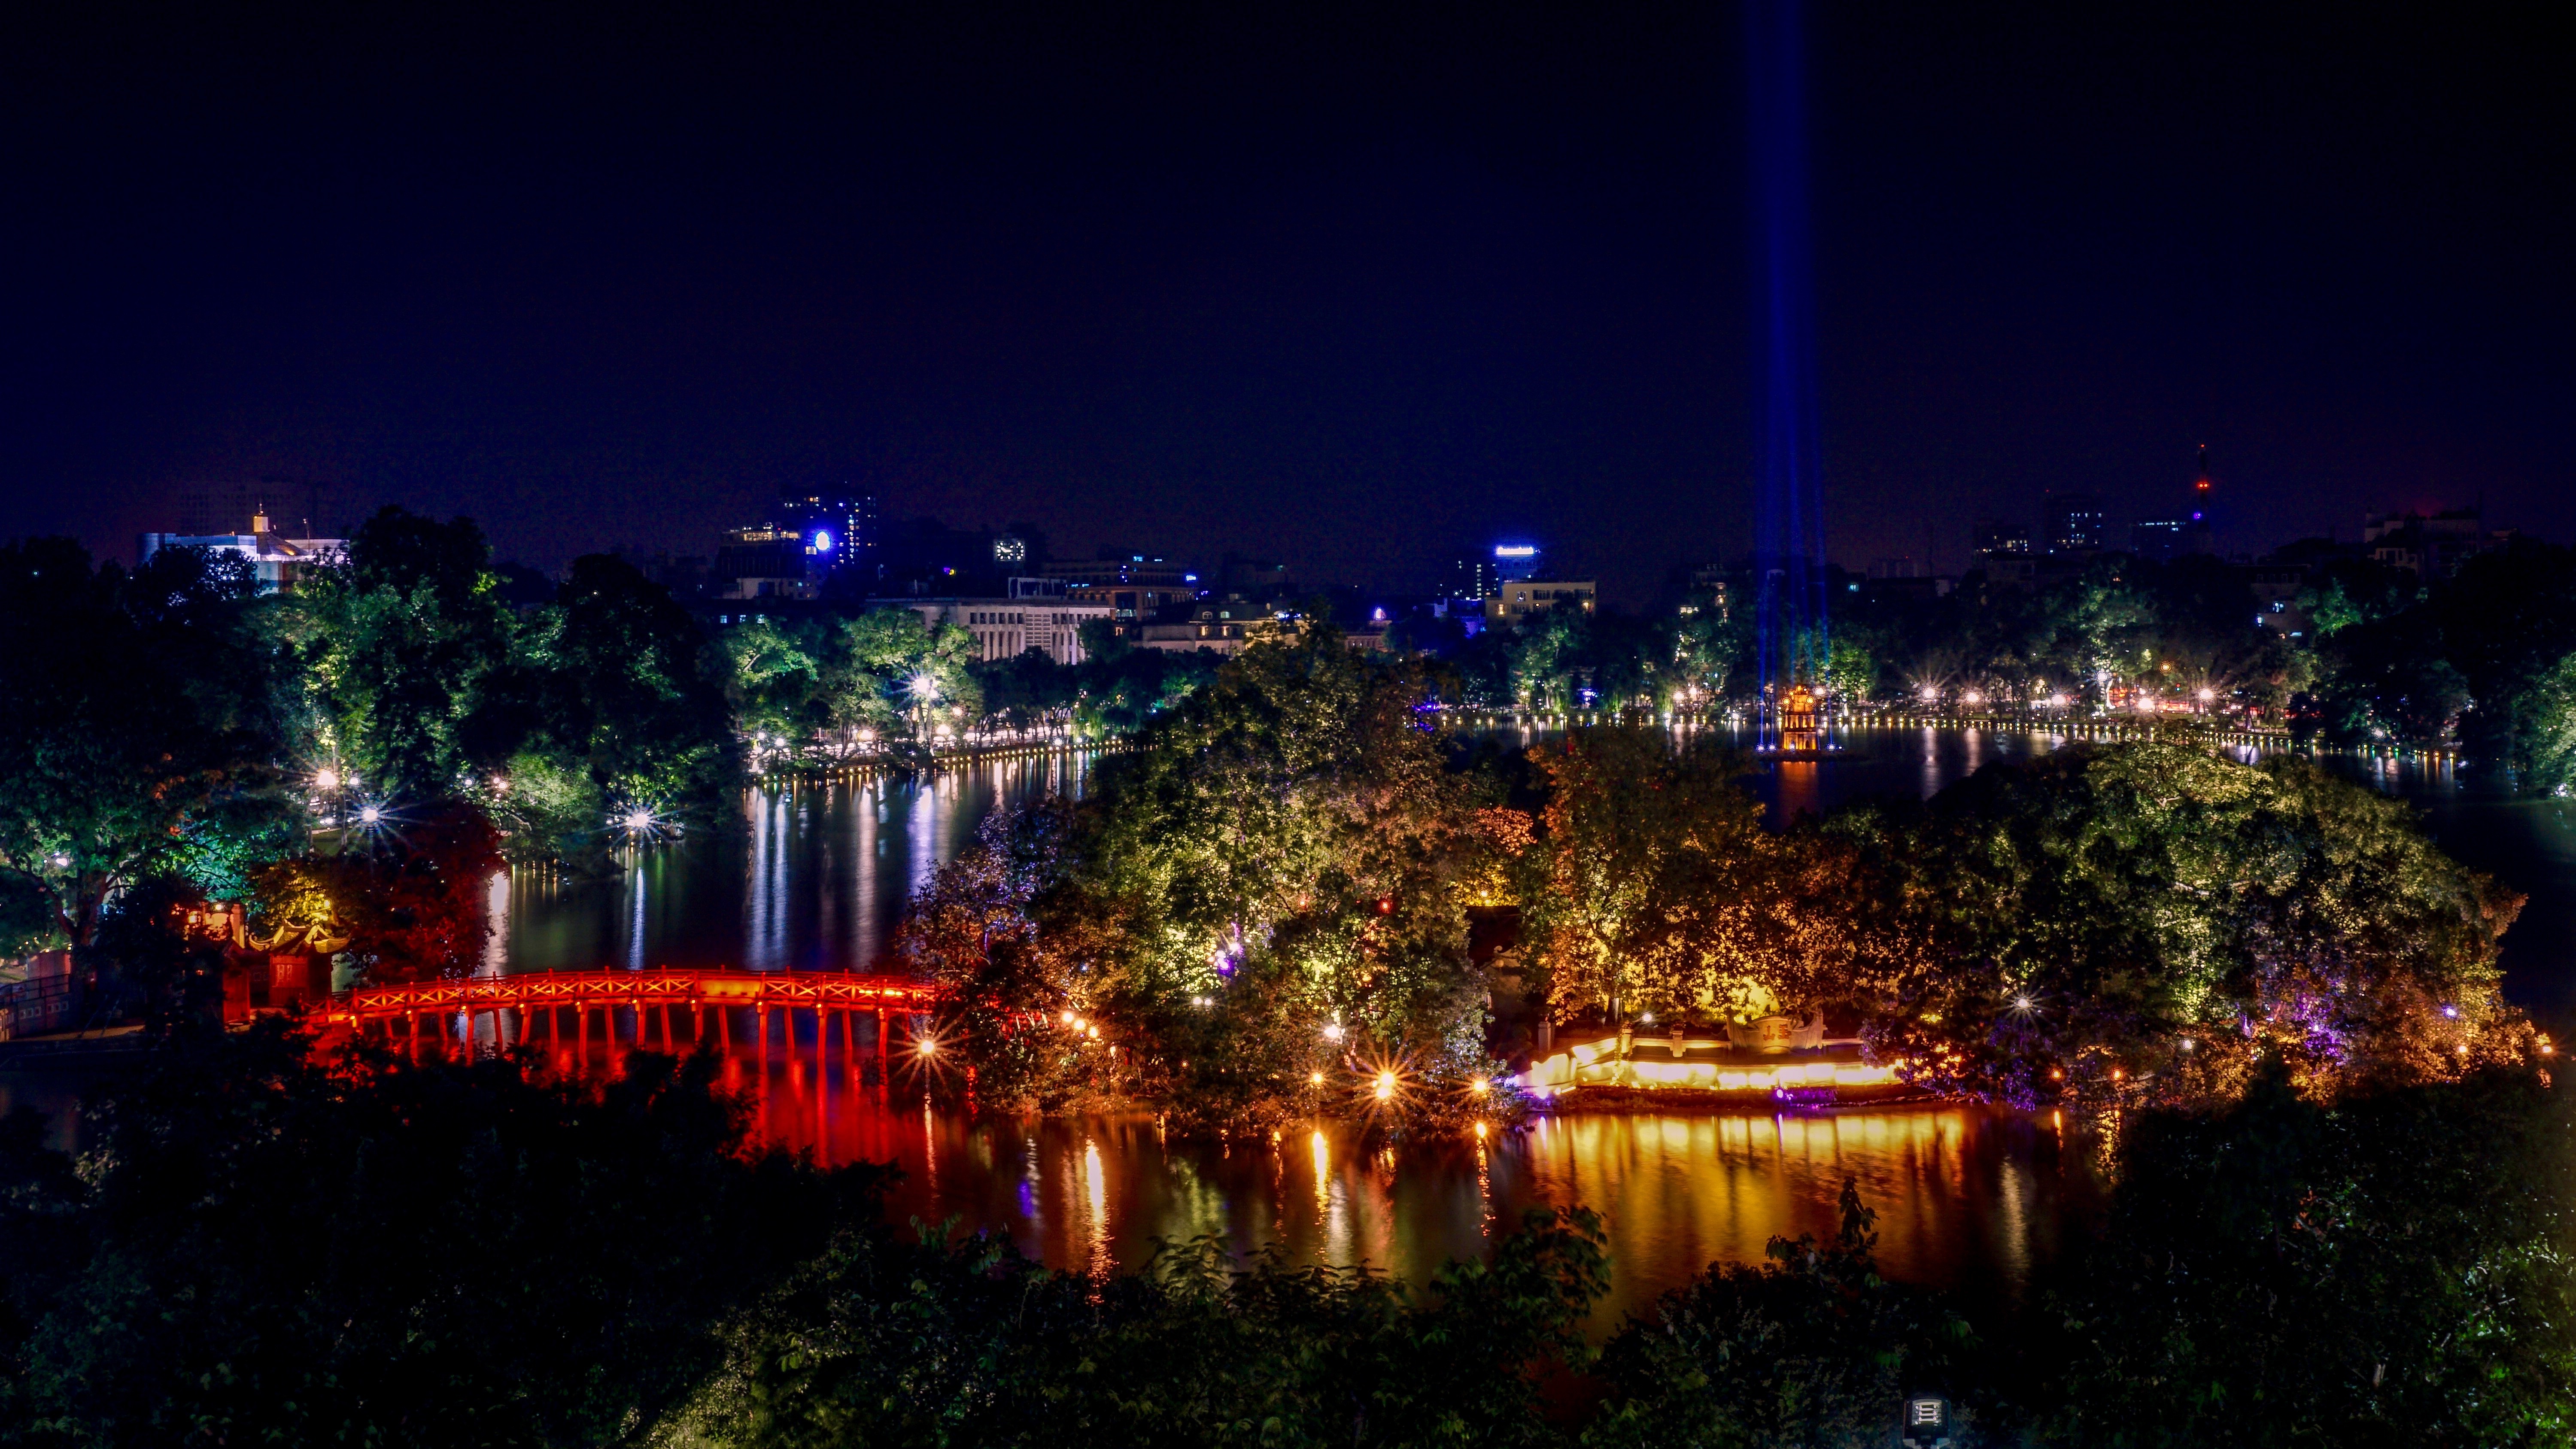
nature, skyline, night, lake, city, urban, cityscape, dark, dusk, evening, reflection, blue, tourism, night sky, outdoors, metropolis, city at night, blue hour